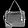
Label: Bag